Trethevy Quoit

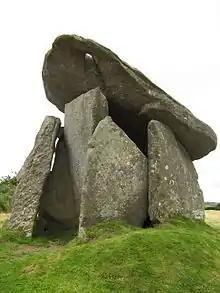
Trethevy Quoit viewed from the northwest

Trethevy Quoit is a well-preserved megalithic structure between St Cleer and Darite in Cornwall, England, United Kingdom. It is known locally as "the giant's house". Standing high, it consists of five standing stones capped by a large slab and was added to the Heritage at Risk Register in 2017.